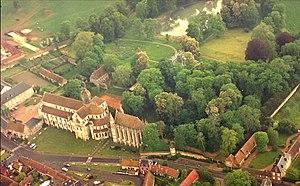
ABBAYE DE SAINT GERMER DE FLY Germer, personnage marquant du VII° siècle, fonde cette abbaye et en devient le premier abbé. Sous l'ordre de Saint-Ouen, archevêque de Rouen, le territoire de Fly est choisi afin d'y ériger un monastère. Une abbaye importante s'y élève bientôt, que Saint-Germer dirige jusqu'à sa mort, un 24 septembre vers l'an 658.
L’abbaye Saint-Germer-de-Fly est une ancienne abbaye de bénédictins située dans les Hauts-de-France, dans le département de l'Oise, sur la commune de Saint-Germer-de-Fly. Fondée dans les années 630 par saint Germer, son premier abbé, elle est ravagée par les Vikings au siècle suivant et délaissée par les moines. Relevée par Anségise de Fontenelle au début du IXᵉ siècle, elle est cependant de nouveau détruite par les Normands en 851, et reste cette fois-ci abandonnée pendant près de deux siècles. En 1036 seulement, Drogon, évêque de Beauvais, prend enfin l'initiative de réédifier l'abbaye. Elle développe une grande prospérité, qui s'accroît encore après le retour d'une partie des reliques du saint fondateur en 1132. Grâce à l'afflux des dons, la construction d'une nouvelle église abbatiale peut alors commencer. Cette vaste et fière abbatiale édifiée entre 1135 et 1206 environ, et sa chapelle de la Vierge, sont aujourd'hui les principaux témoignages de la puissante abbaye du Moyen Âge, dont la vie monastique s'éteint avec la Révolution française en 1790. L'abbatiale est devenue l'église paroissiale de l'actuel village de Saint-Germer-de-Fly.